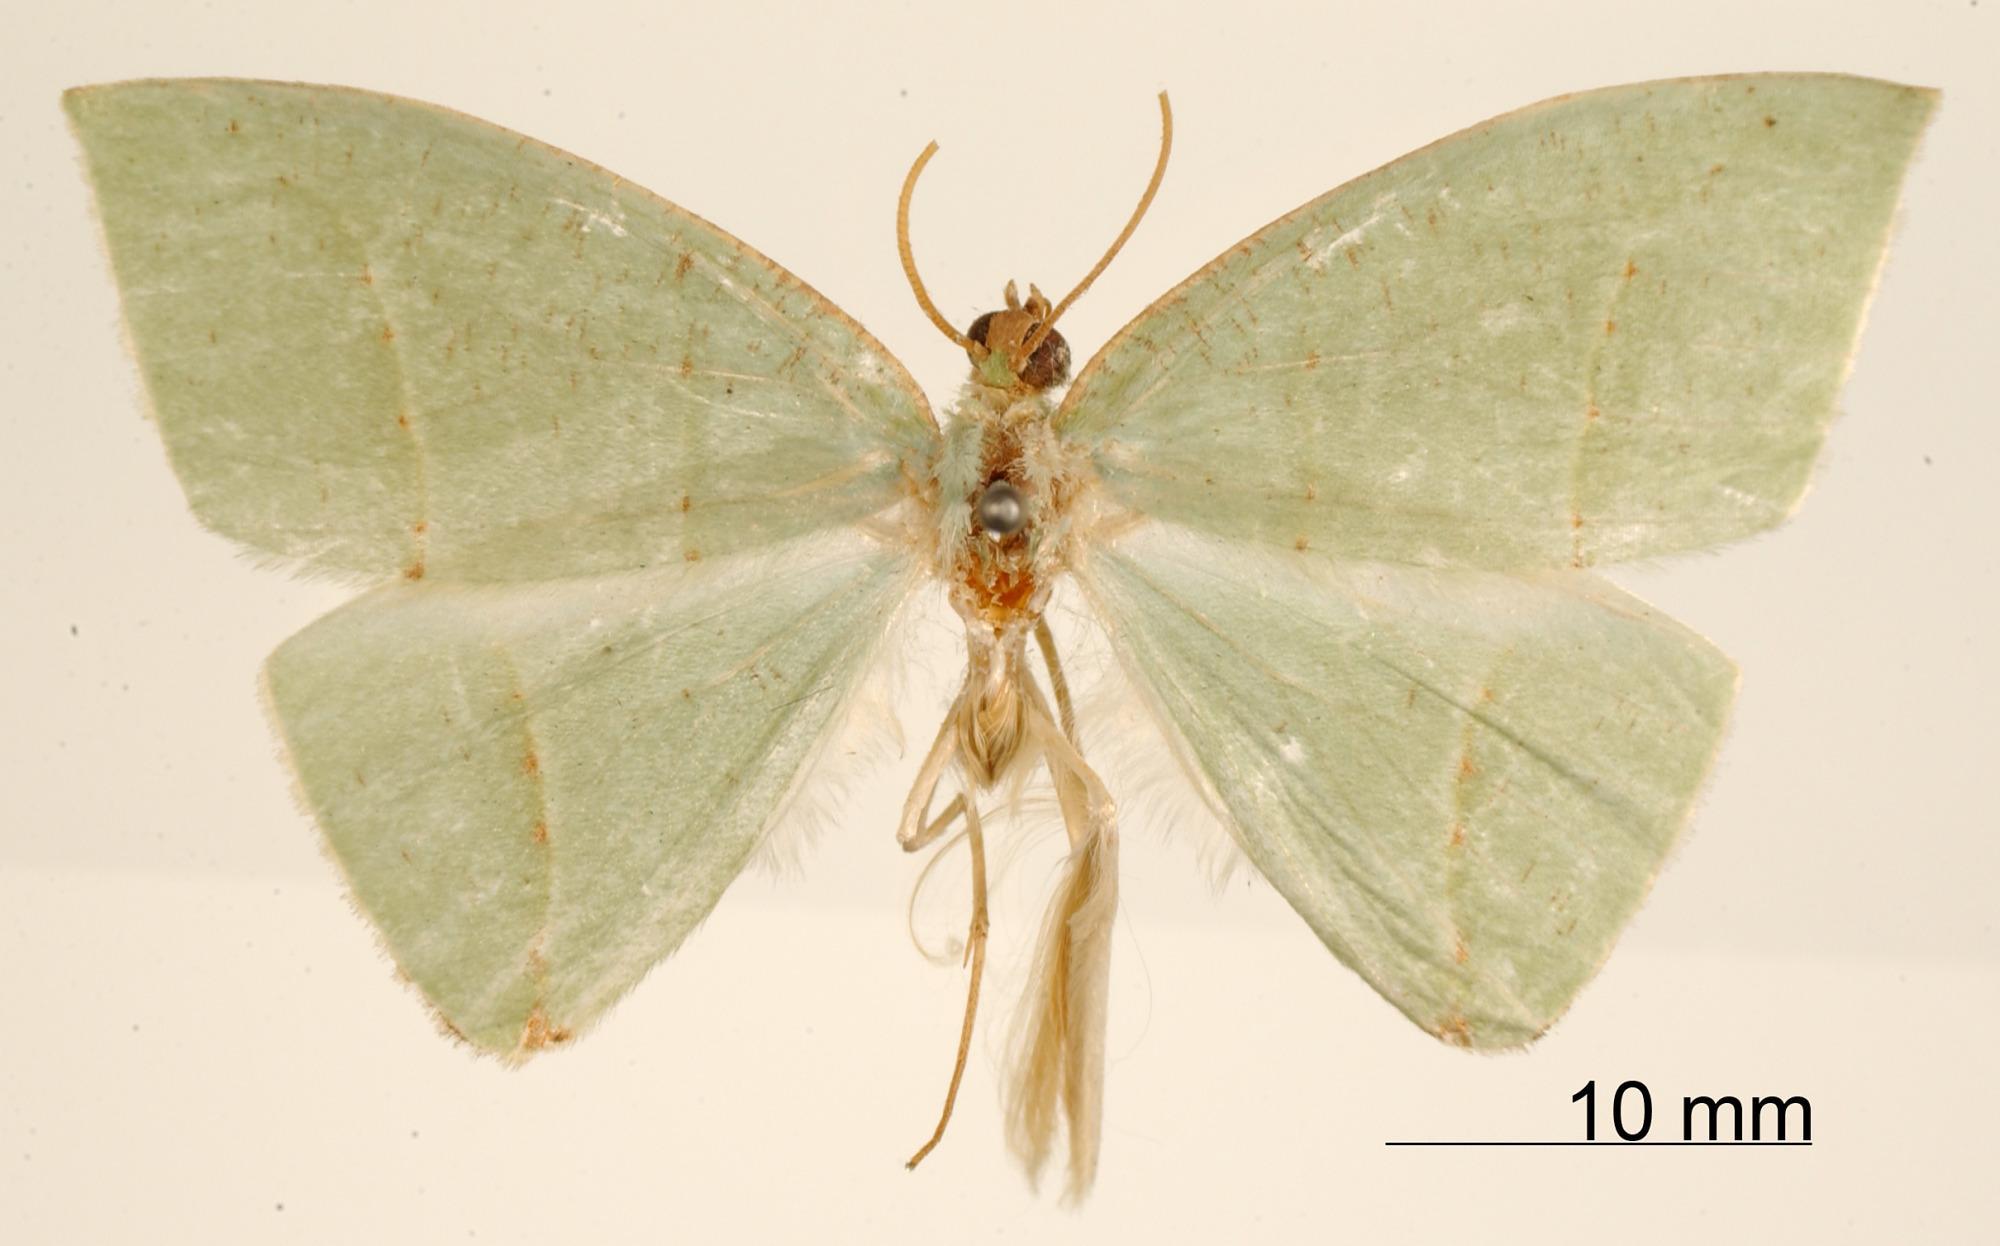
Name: Mecoceras schausaria
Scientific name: Mecoceras schausaria Edwards, 1884
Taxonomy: Animalia, Arthropoda, Insecta, Lepidoptera, Geometridae, Oenochrominae
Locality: Mexico